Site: brandenburg
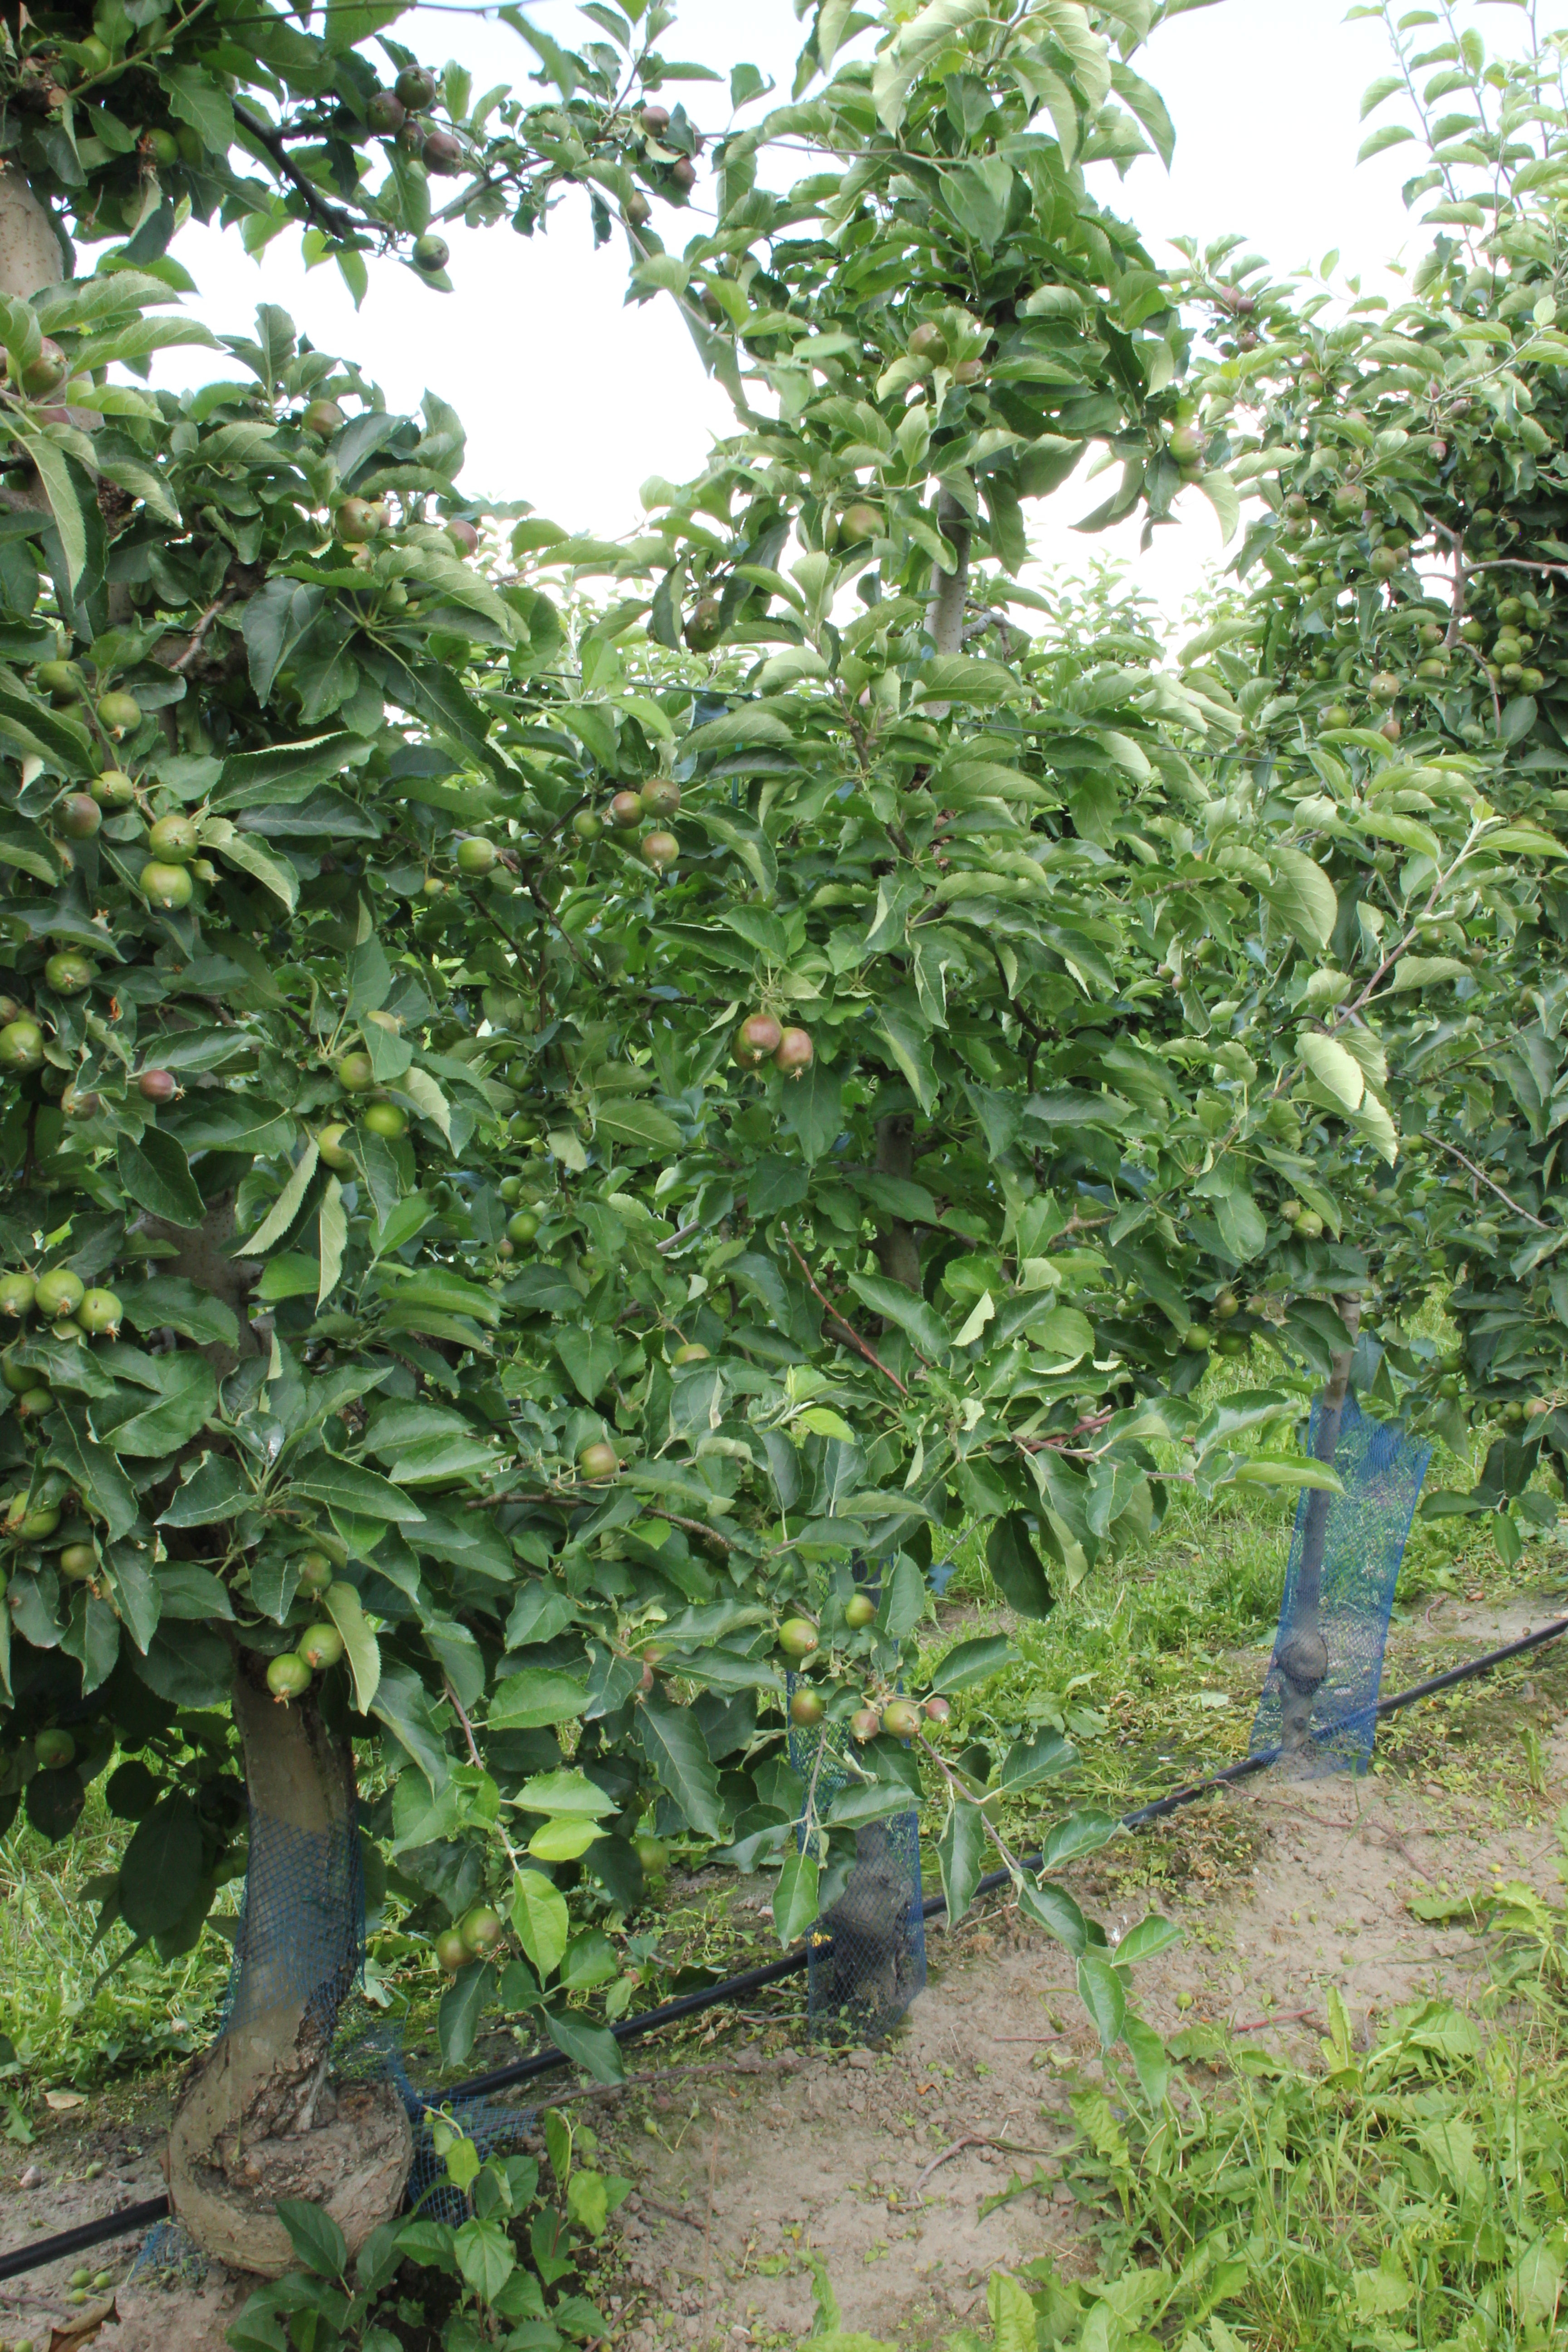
Growth stage (BBCH 73): Development of fruit